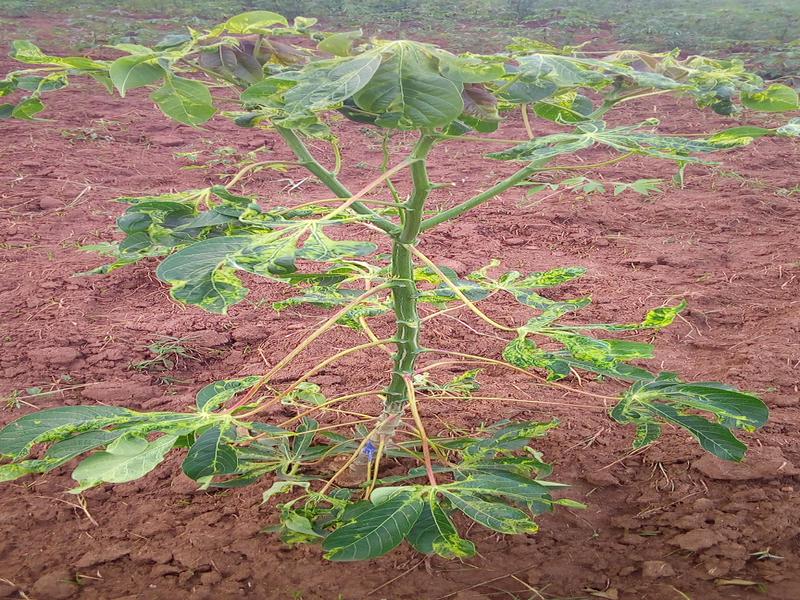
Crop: cassava
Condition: mosaic_disease